Sting (musician)

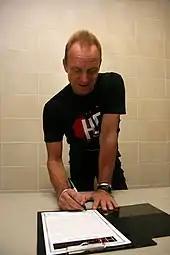
Sting signing a petition in Minsk in 2010 against the death penalty in Belarus, the only European country that still practises it.

In February 2014, Sting embarked on a joint concert tour titled On Stage Together with Paul Simon, playing 21 concerts in North America. The tour continued in early 2015, with ten shows in Australia and New Zealand, and 23 concerts in Europe, ending on 18 April 2015. On 26 June 2015 in Bergen, Norway (at the Bergen Calling Festival), Sting embarked on a 21-date Summer 2015 solo tour of Europe in Trondheim, Norway (at the Olavsfestdagene), visiting Denmark, France, Germany, Spain, Portugal, Italy and Sweden.